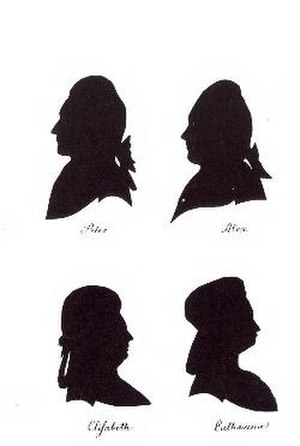
Det russiske hof i Horsens
Silhouetter af de fire prinser og prinsesser, udført af prinsesse Katharina som gave til Juliane Marie. Rigsarkivet
Horsens husede 1780-1808 et russisk hof for fire landflygtige russiske prinser og prinsesser.